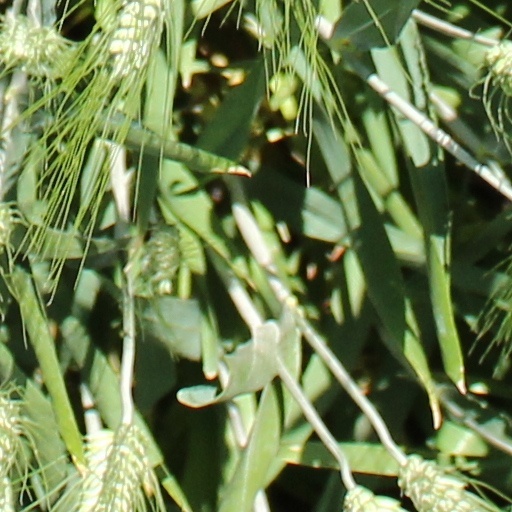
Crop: wheat